Lake

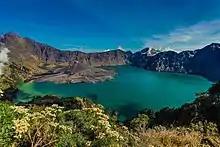
The crater lake of Mount Rinjani, Indonesia

In 1957, G. Evelyn Hutchinson published a monograph titled "A Treatise on Limnology", which is regarded as a landmark discussion and classification of all major lake types, their origin, morphometric characteristics, and distribution. Hutchinson presented in his publication a comprehensive analysis of the origin of lakes and proposed what is a widely accepted classification of lakes according to their origin. This classification recognizes 11 major lake types that are divided into 76 subtypes. The 11 major lake types are: